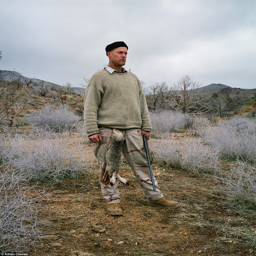
the band of like - minded travelers live off the land , hunting and foraging for food